List of New York Islanders draft picks

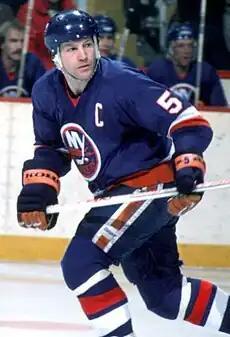
Denis Potvin wearing a helmet and hockey jersey, holding a hockey stick and skating

The New York Islanders are a professional ice hockey team based on Long Island. They are members of the Metropolitan Division in the Eastern Conference of the National Hockey League (NHL). The franchise has been a part of the NHL since their inception in 1972, which is also the first year they participated in the annual NHL Entry Draft, where participating teams select newly eligible players in a predetermined order. They have chosen 459 players over 52 drafts, including the nine Supplemental Drafts, which took place in the NHL from 1986 to 1994 for players in American colleges.